Finland–NATO relations

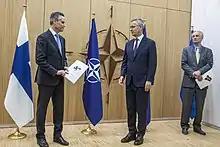
Finnish and Swedish ambassadors submit their applications to join NATO to Secretary General Jens Stoltenberg

On 24 February 2022, in response to the Russian invasion of Ukraine, the prime minister reiterated that while Finland was "not currently facing an immediate military threat", joining NATO was still a possibility, noting that "the debate on NATO membership in Finland will change". On 25 February, a Russian Foreign Ministry spokesperson threatened Finland and Sweden with "military and political consequences" if they attempted to join NATO. Both countries had attended the emergency NATO summit as members of NATO's Partnership for Peace and both had condemned the invasion and had provided assistance to Ukraine. Following a meeting on 1 March 2022 to discuss whether to apply to become full members of NATO, Prime Minister Sanna Marin stated that no decision had been made on the issue yet, saying that "such an important question needs to be dealt with thoroughly". According to news reports from early March 2022, Finland and Sweden had begun plans to apply for Major non-NATO ally status with the United States.